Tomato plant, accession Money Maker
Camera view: tilt-top (135 deg); turntable rotation: 150 degrees
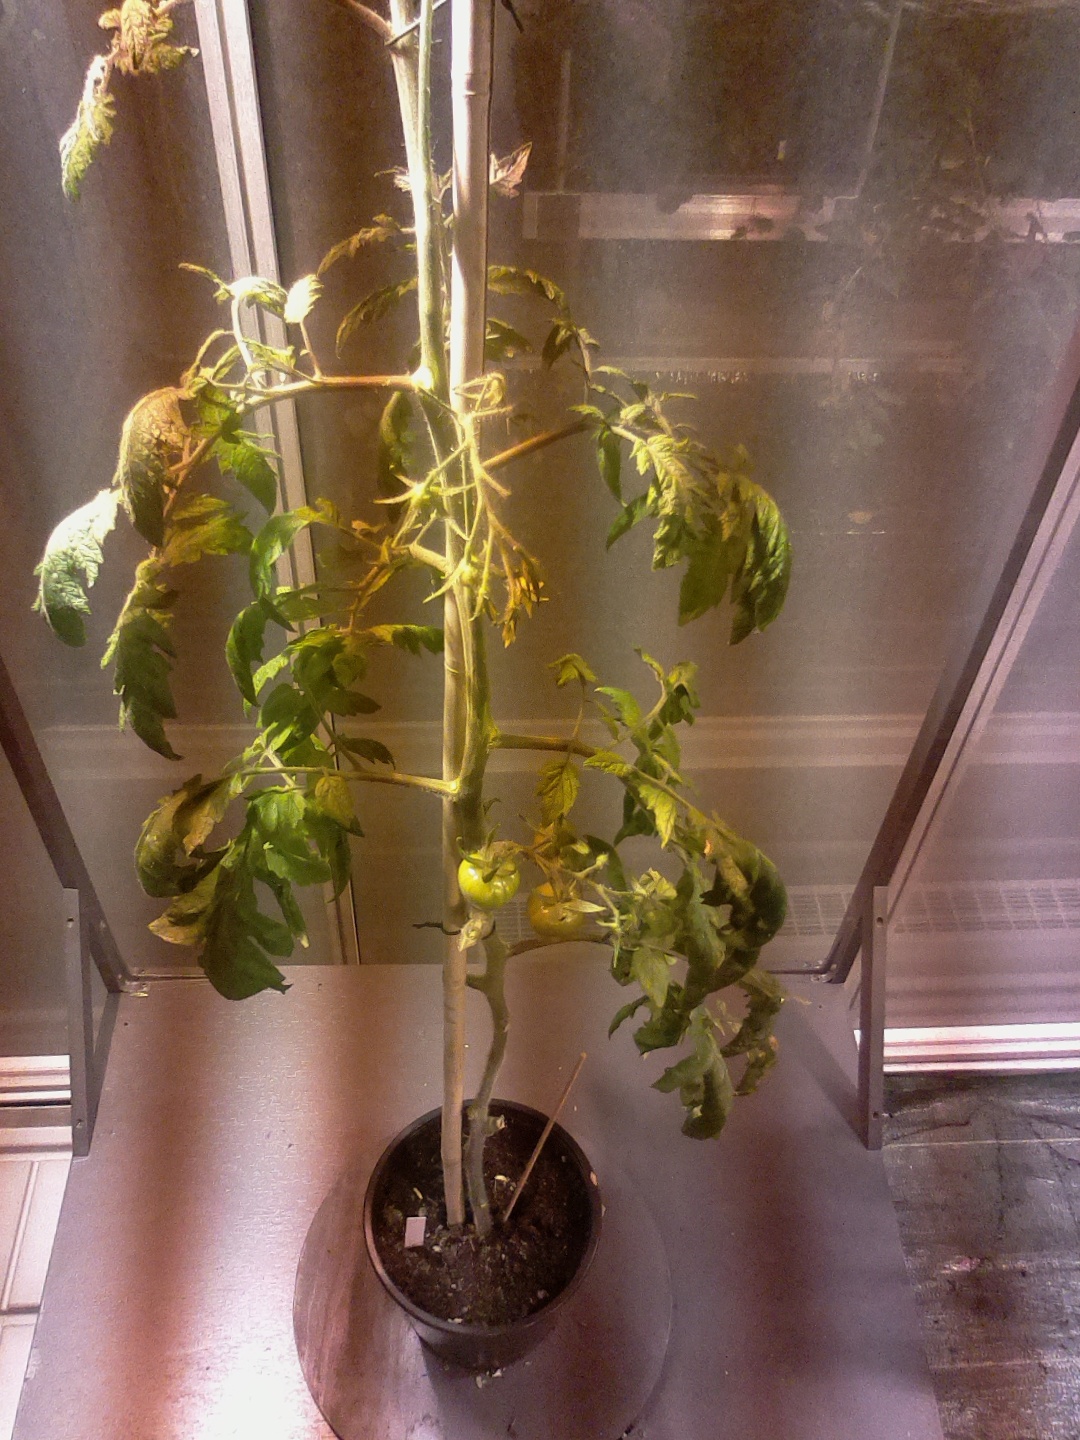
BBCH growth stage 75: 50%-60% of final fruit size